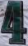
Number: 4